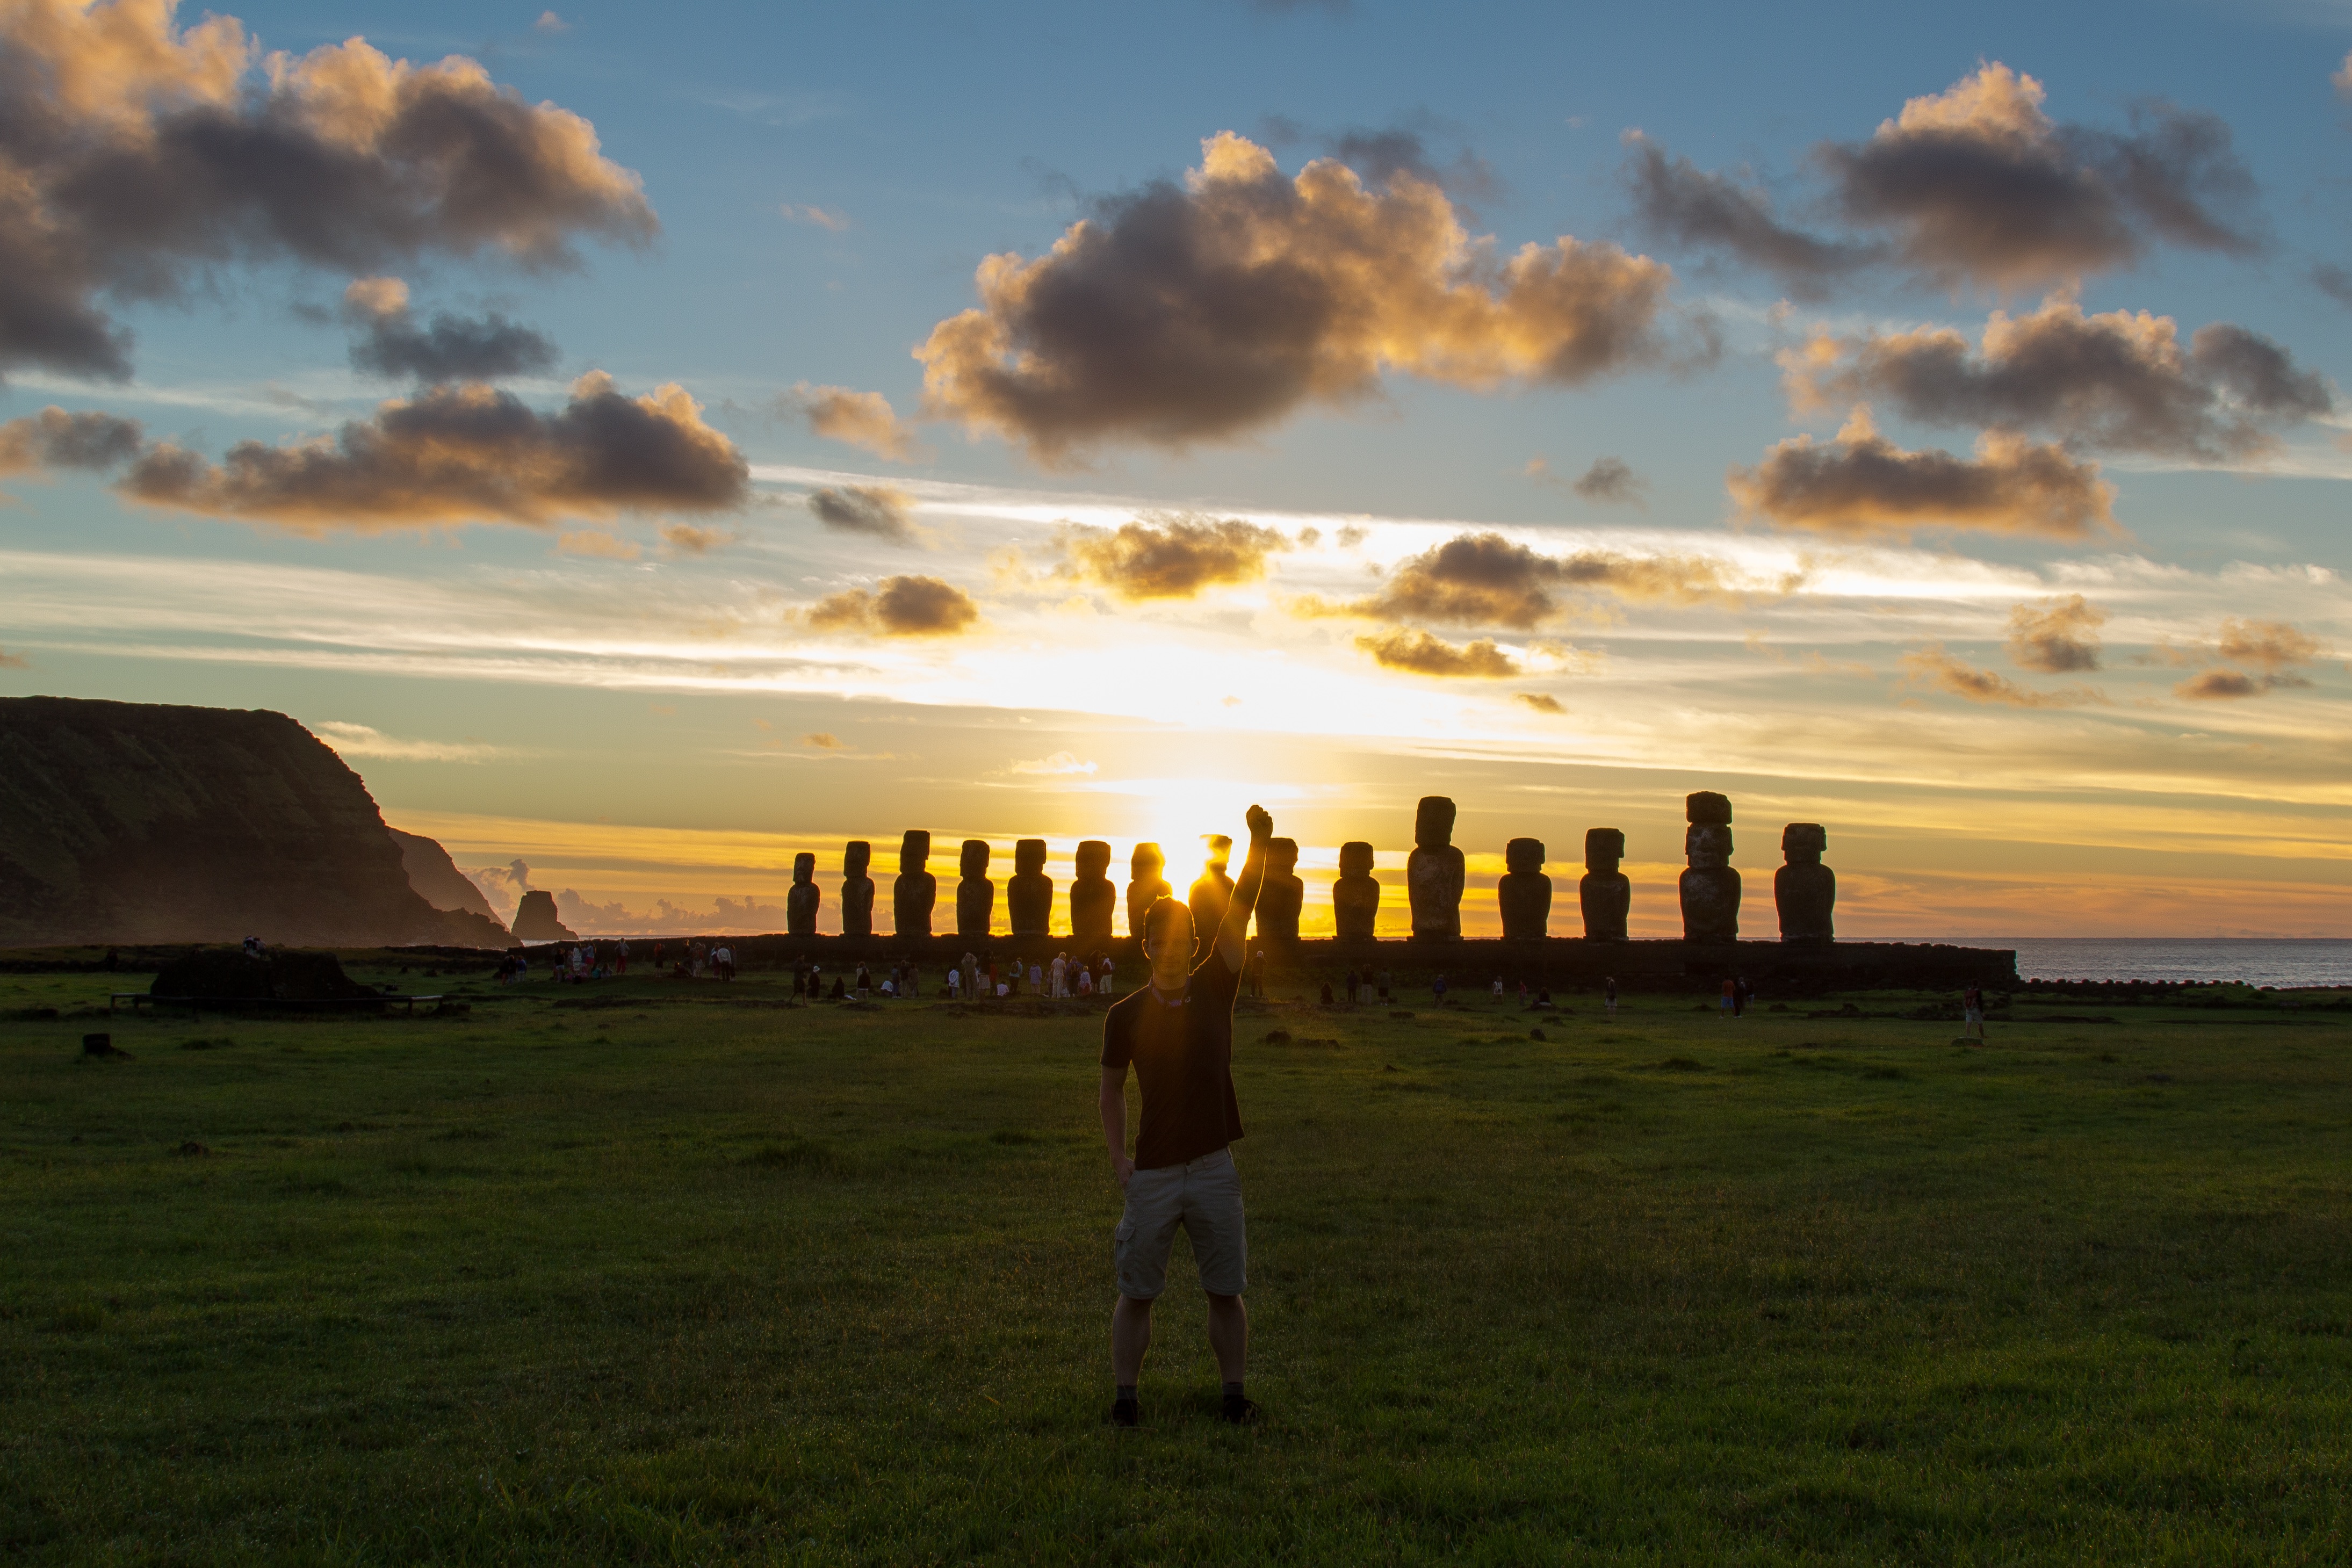
beach, landscape, sea, coast, ocean, horizon, cloud, sky, sun, sunrise, sunset, field, sunlight, morning, hill, dawn, dusk, evening, rural area